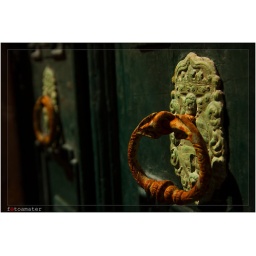
Detail from a church door in Dubrovnik, Croatia...